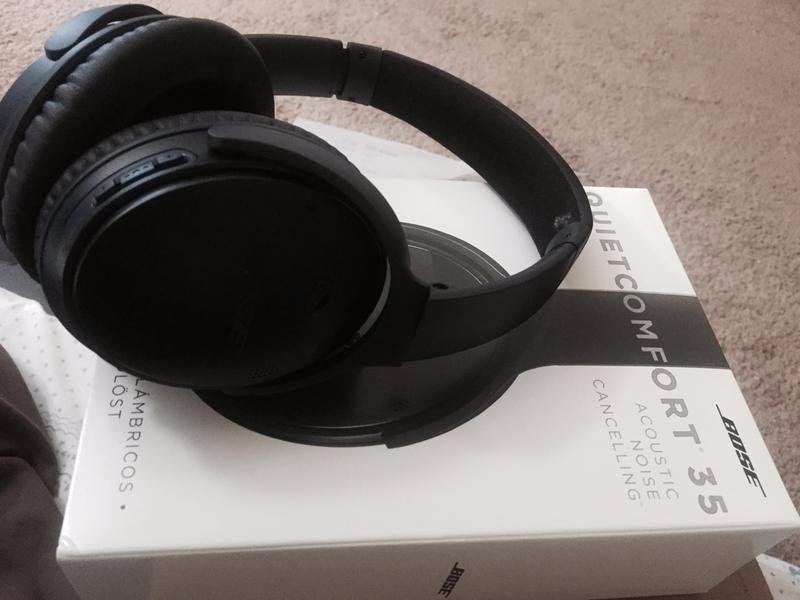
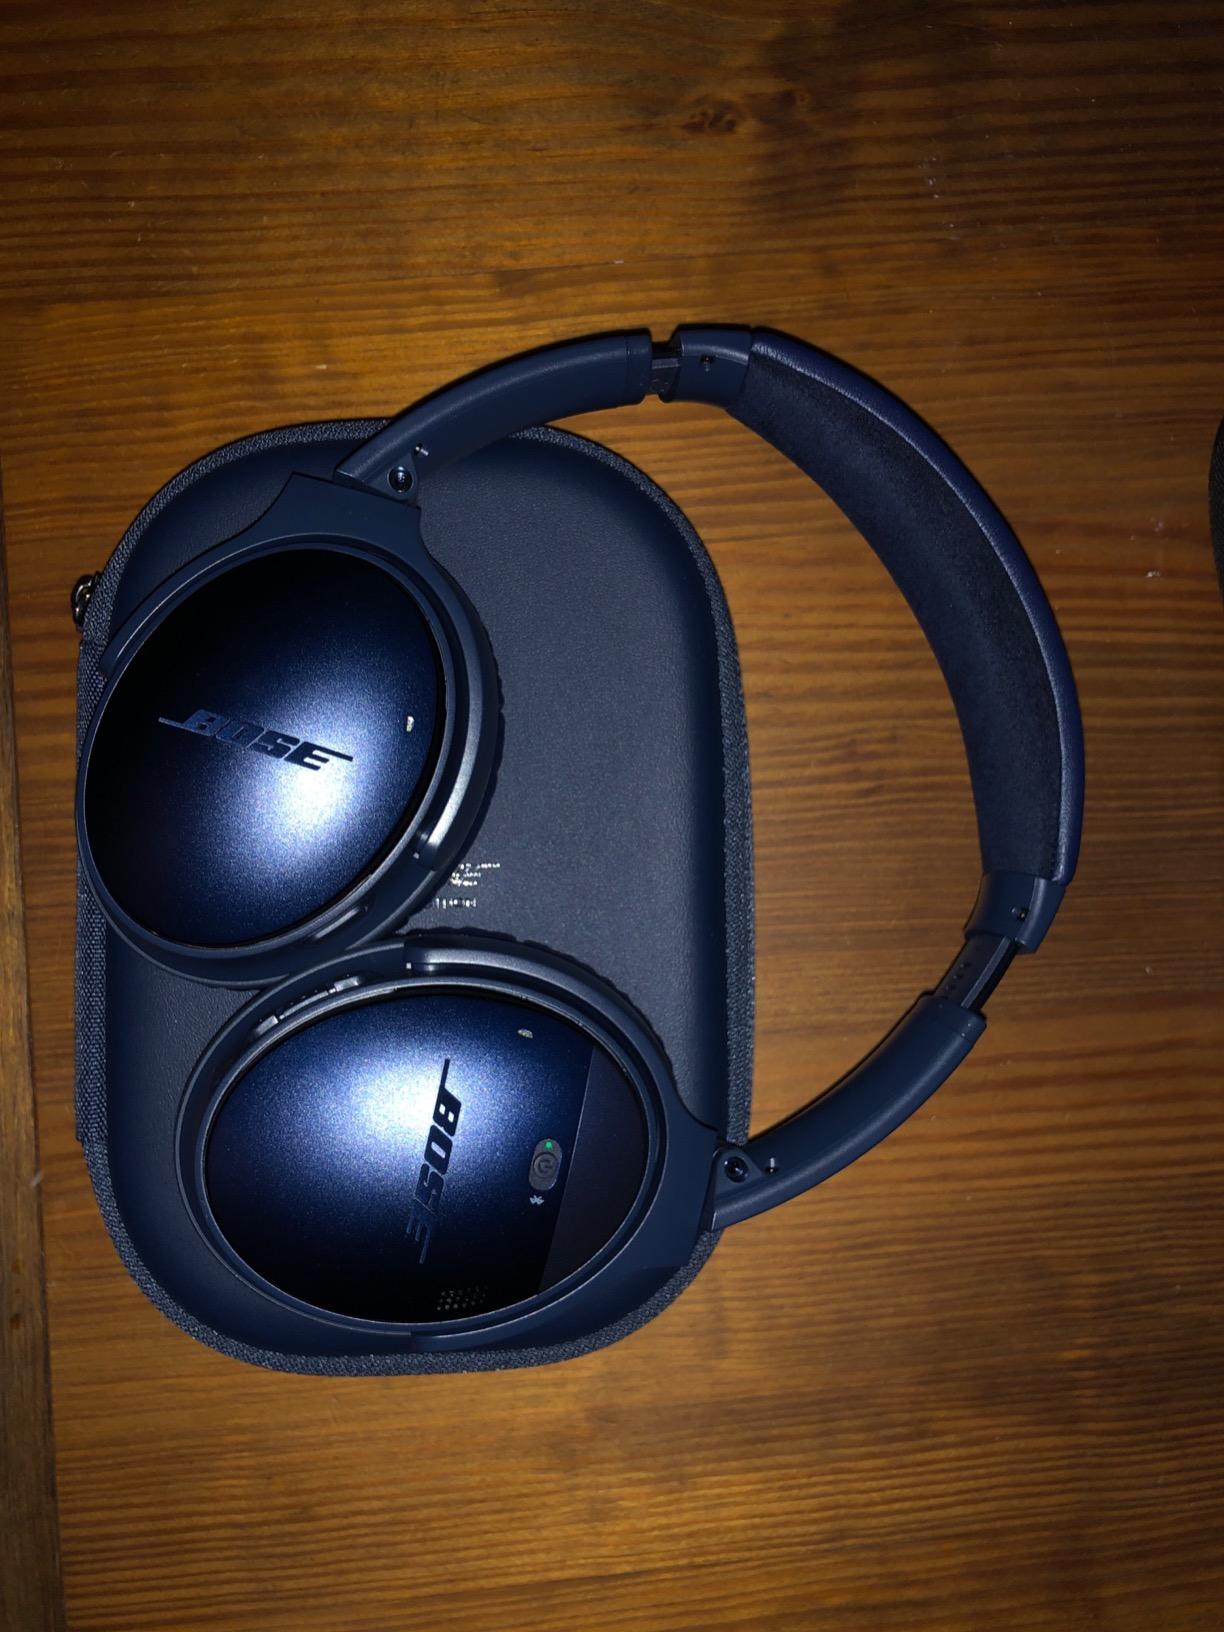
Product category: headphones
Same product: yes